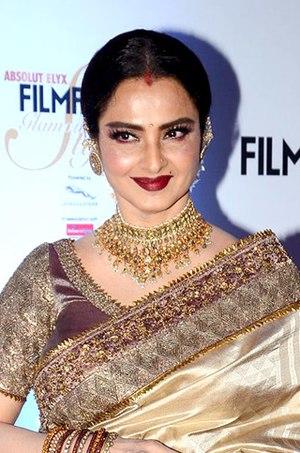
Rekha, née le 10 octobre 1954 à Chennai, est une actrice et femme politique indienne.